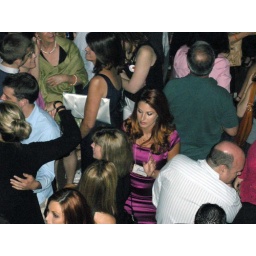
Jamie Edmondson TAR 14 in red dress center